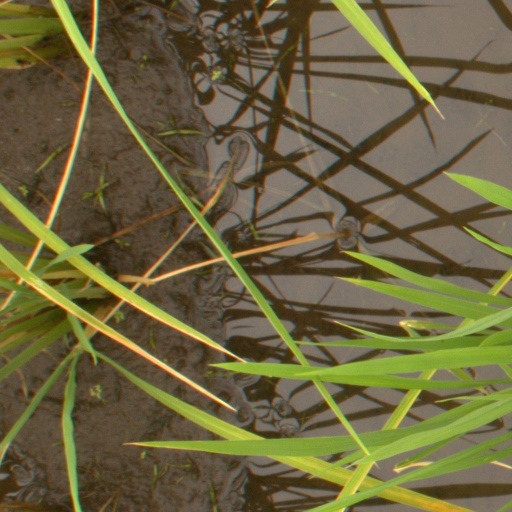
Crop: rice